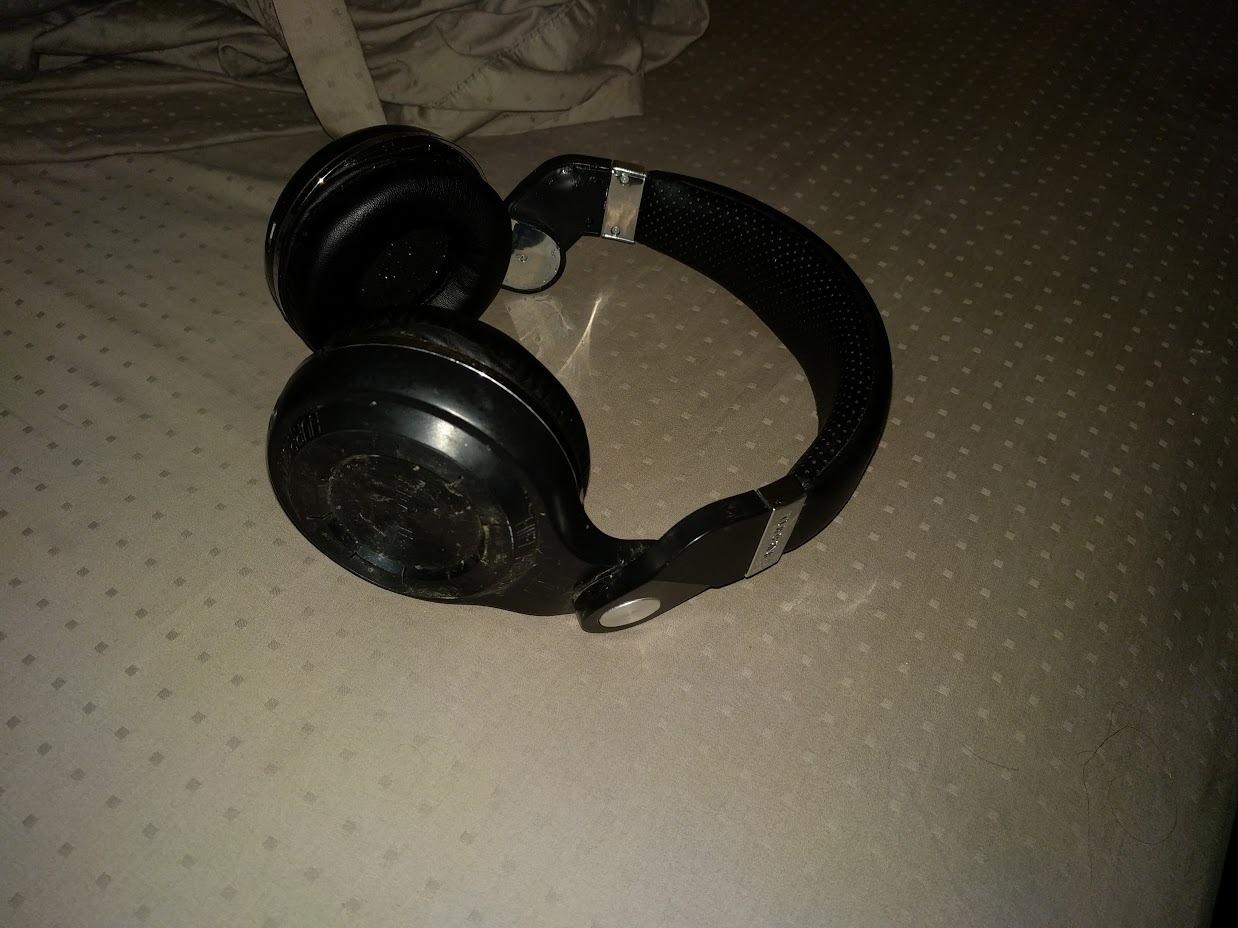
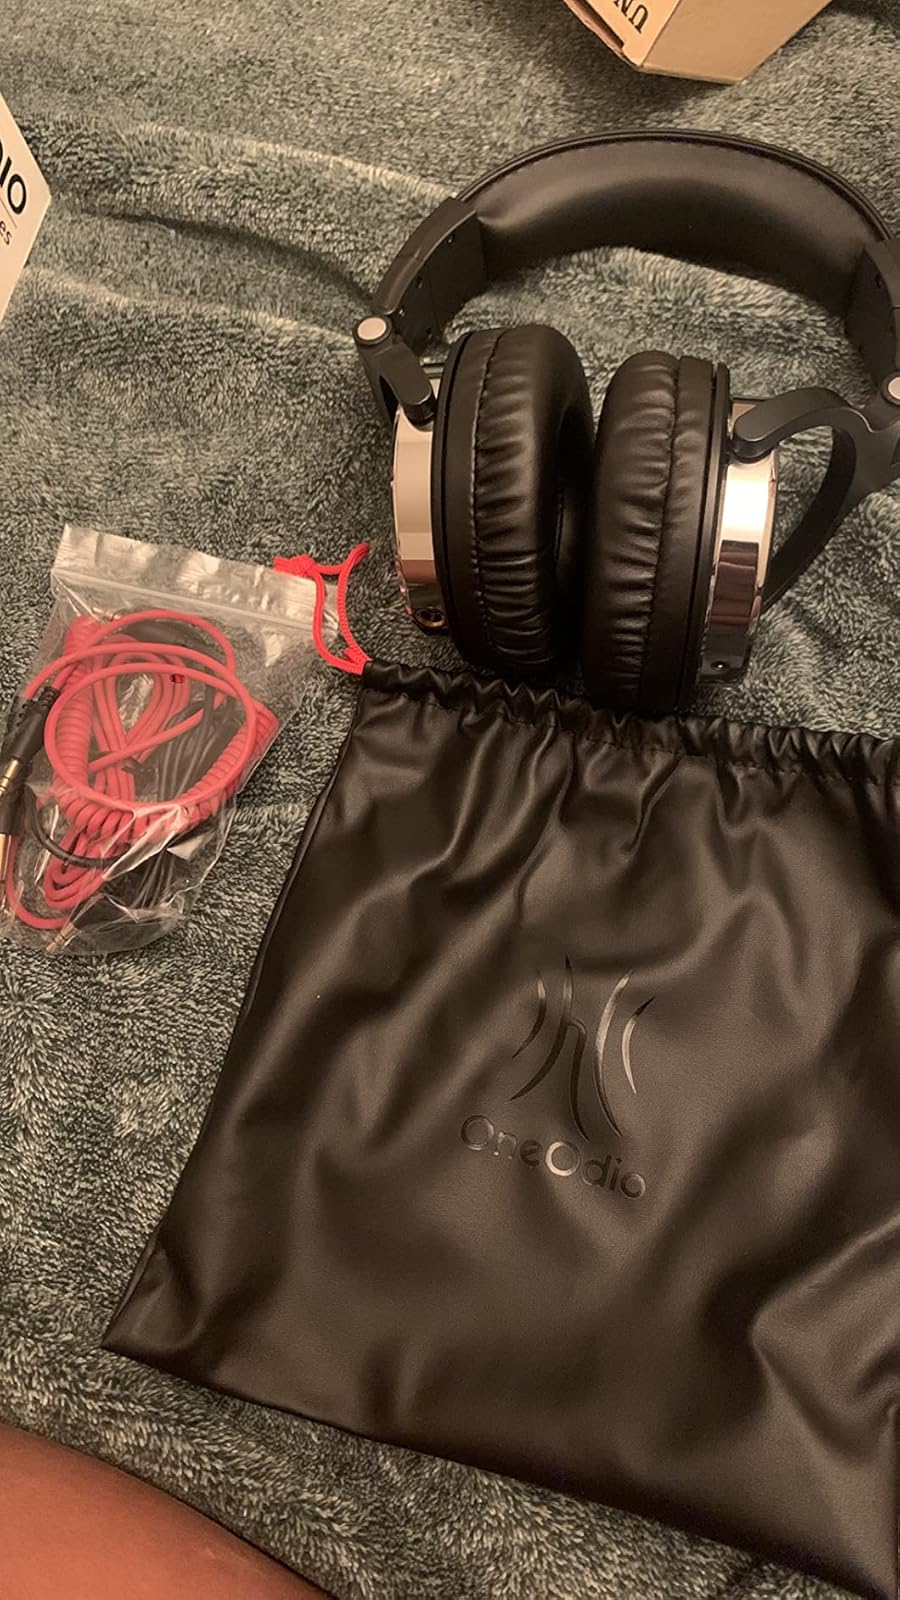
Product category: headphones
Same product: no